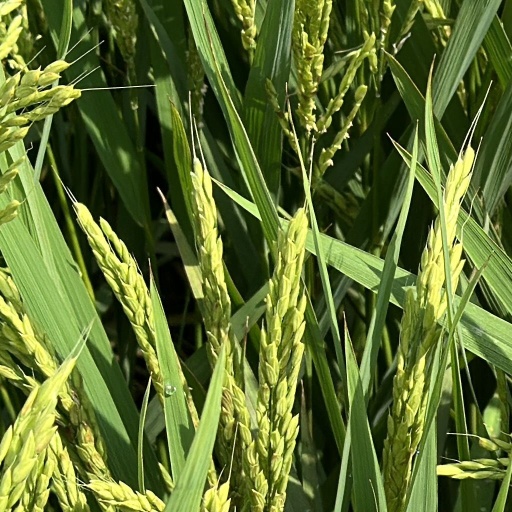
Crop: rice